Bristol Cars

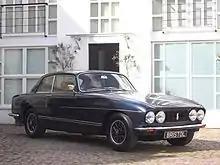
1974 Bristol 411 Series 4

Until 1961 all Bristol cars used Bristol-built derivatives of the BMW M328 2-litre six-cylinder engine. These engines also powered a number of sports and racing cars, including all post-war Frazer Nashes (apart from a few prototypes), some ACs, some Lotus and Cooper racing cars, and several others.